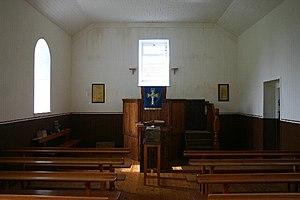
Saint-Kilda est un archipel écossais, isolé dans l'océan Atlantique et situé à 64 km à l'ouest-nord-ouest de l'île de North Uist et à 163 km à l'ouest des côtes écossaises, sur l'île de Grande-Bretagne. Faisant partie de la division administrative de l'archipel des Hébrides extérieures, il en contient les îles les plus à l'ouest. L'île principale est Hirta, dont les falaises maritimes sont les plus hautes du Royaume-Uni. La population de l'archipel, de langue gaélique, devint inférieure à 100 habitants après 1851 et n'a probablement jamais dépassé 180. Elle fut entièrement évacuée à sa propre demande en 1930 et les seuls habitants sont désormais des militaires.